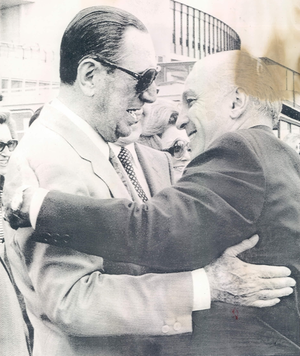
Juan Perón et López Rega se donnant l'accolade à Madrid en 1973.